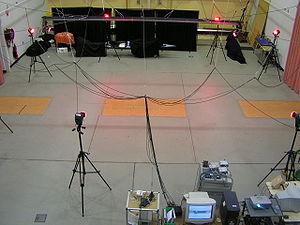
La capture de mouvement est une technique permettant d'enregistrer les positions et rotations d'objets ou de membres d'êtres vivants, pour en contrôler une contrepartie virtuelle sur ordinateur. Une restitution visuelle de ces mouvements en temps réel est faite via le moteur de rendu 3D de l'application interfacée avec le matériel utilisé qui peut les stocker dans un fichier d'animation de type BVH pour être traités ultérieurement dans un logiciel 3D classique ; ou bien, via un plugin vers MotionBuilder, logiciel spécialisé dans le traitement, l'édition, le filtrage ou l'exportation de ces animations.
Avatar est un film de science-fiction américain réalisé par James Cameron, sorti en 2009. Il s'agit du premier film de la franchise cinématographique Avatar.